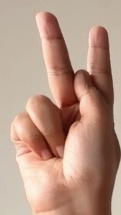
ASL sign: K